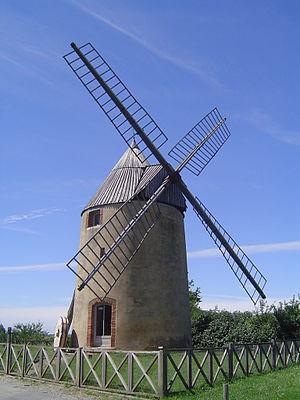
Vue du moulin à vent de Montbrun-Lauragais datant de 1680 inscrit à l'inventaire supplémentaire des Monuments Historiques.
Montbrun-Lauragais est une commune française située dans le département de la Haute-Garonne, en région Occitanie. Montbrun-Lauragais est une commune de la communauté d'agglomération Sicoval.